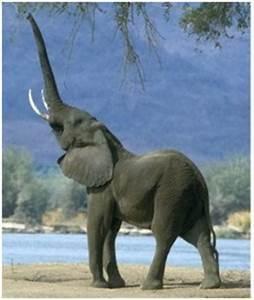
elephant